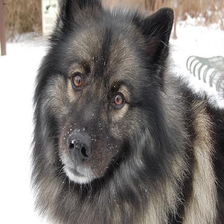
Species: dog
Breed: keeshond